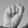
ASL letter: S